Parents (2016 film)

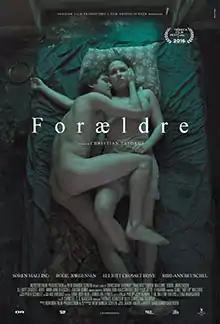
Official release poster

Parents is a 2016 Danish drama film directed by Christian Tafdrup. Søren Malling won a Robert Award for Best Actor in a Leading Role for his role as Kjeld.